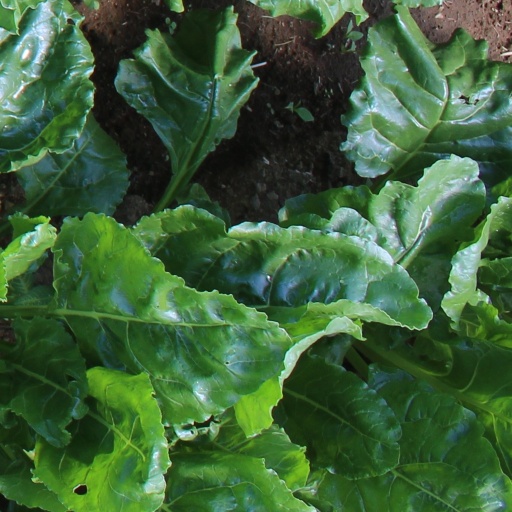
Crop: sugar beet